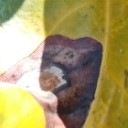
Label: Miner